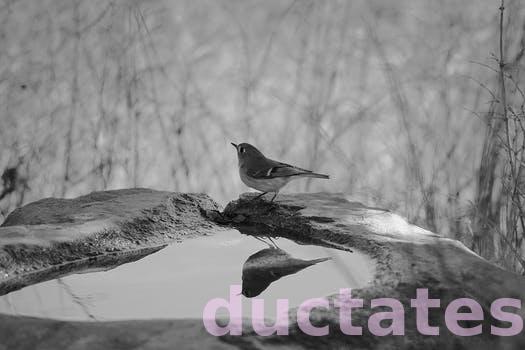
Label: Watermark